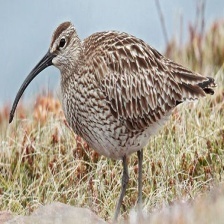
Species: WHIMBREL
Scientific name: NUMENIUS PHAEOPUS